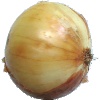
Label: Onion White 1